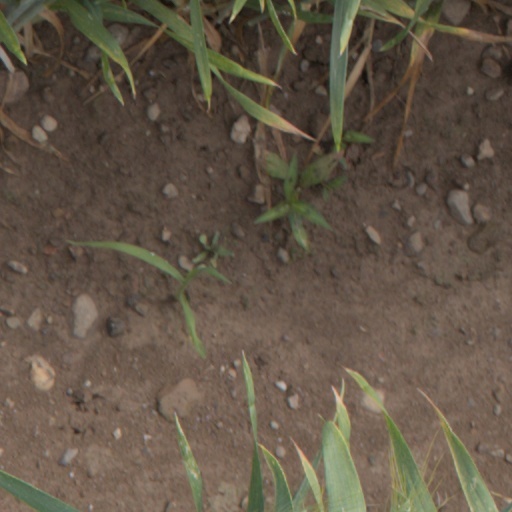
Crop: wheat